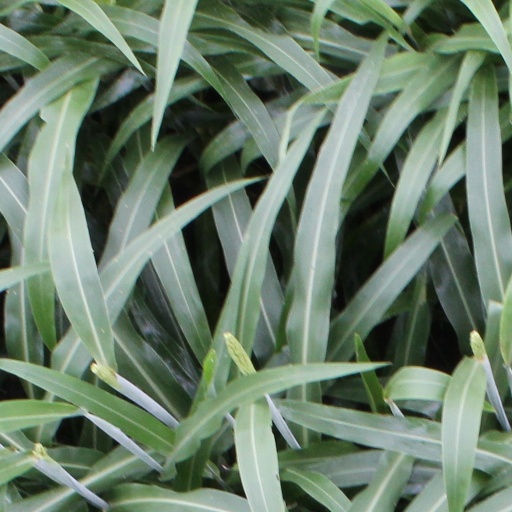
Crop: sorghum